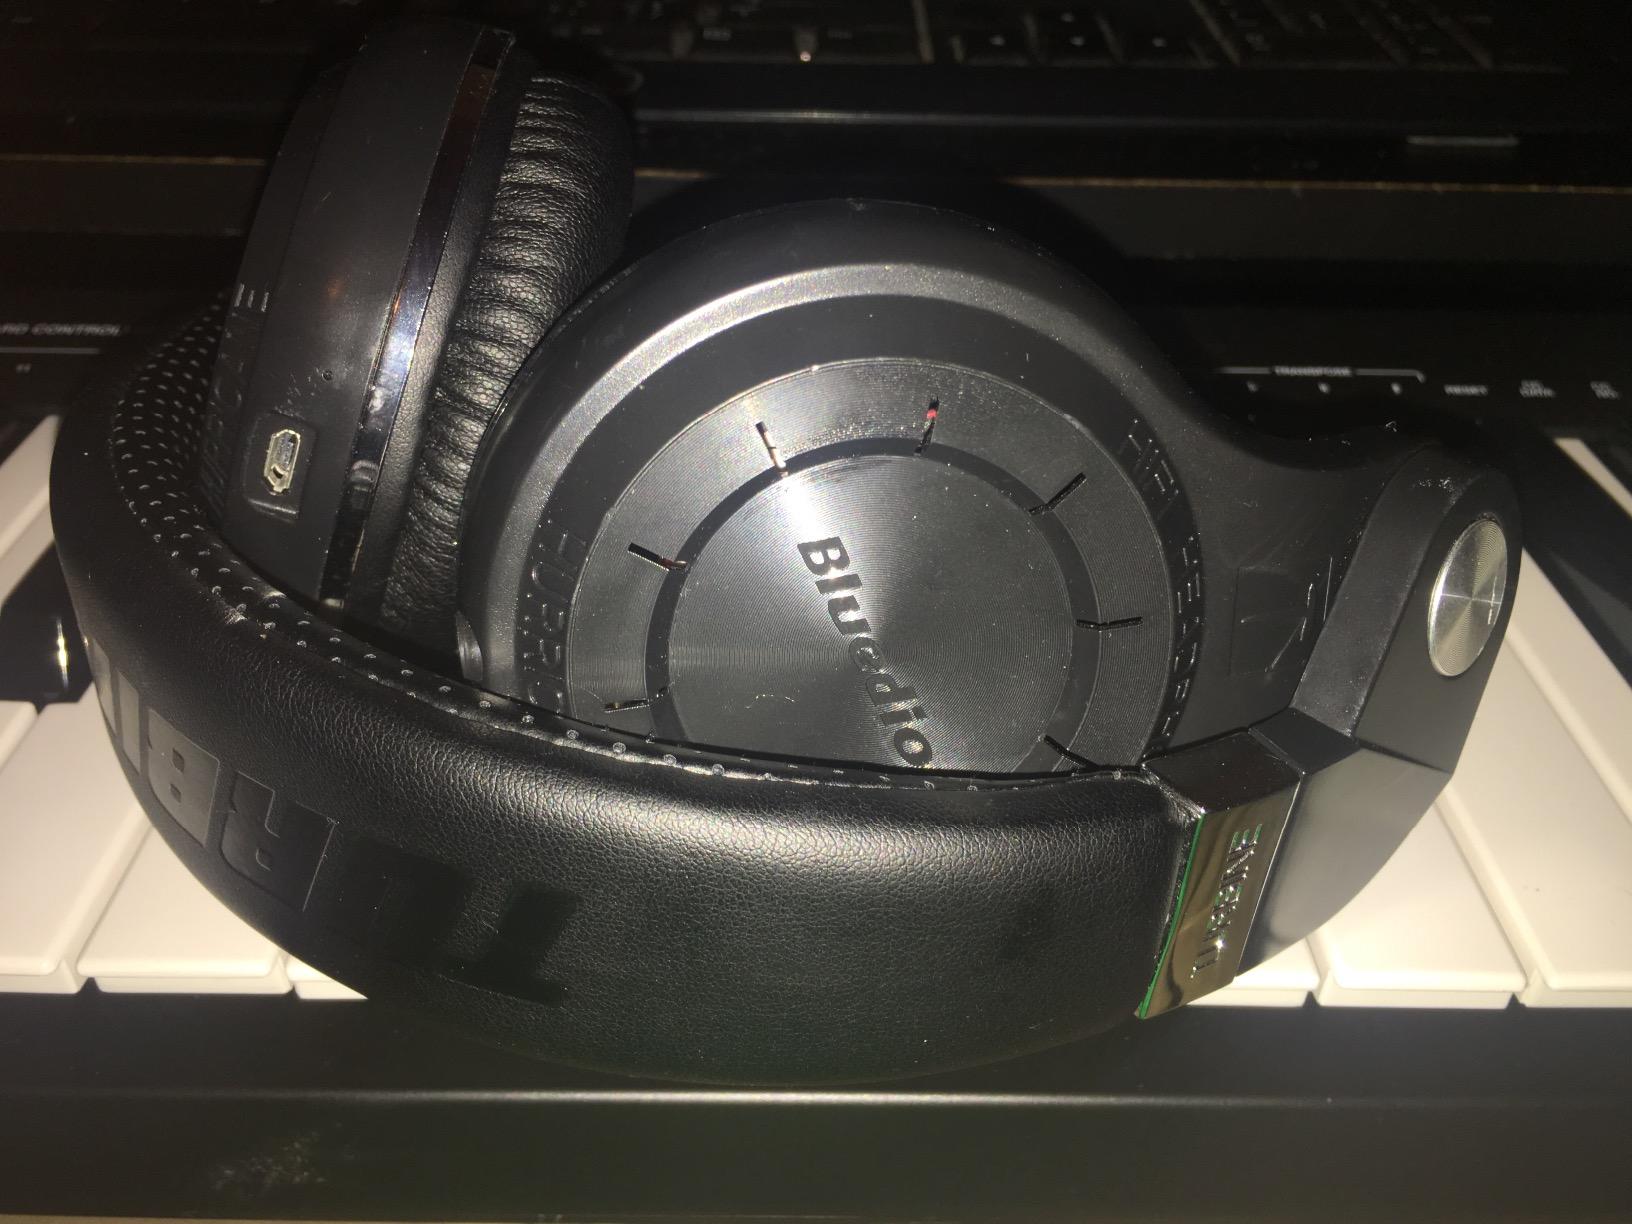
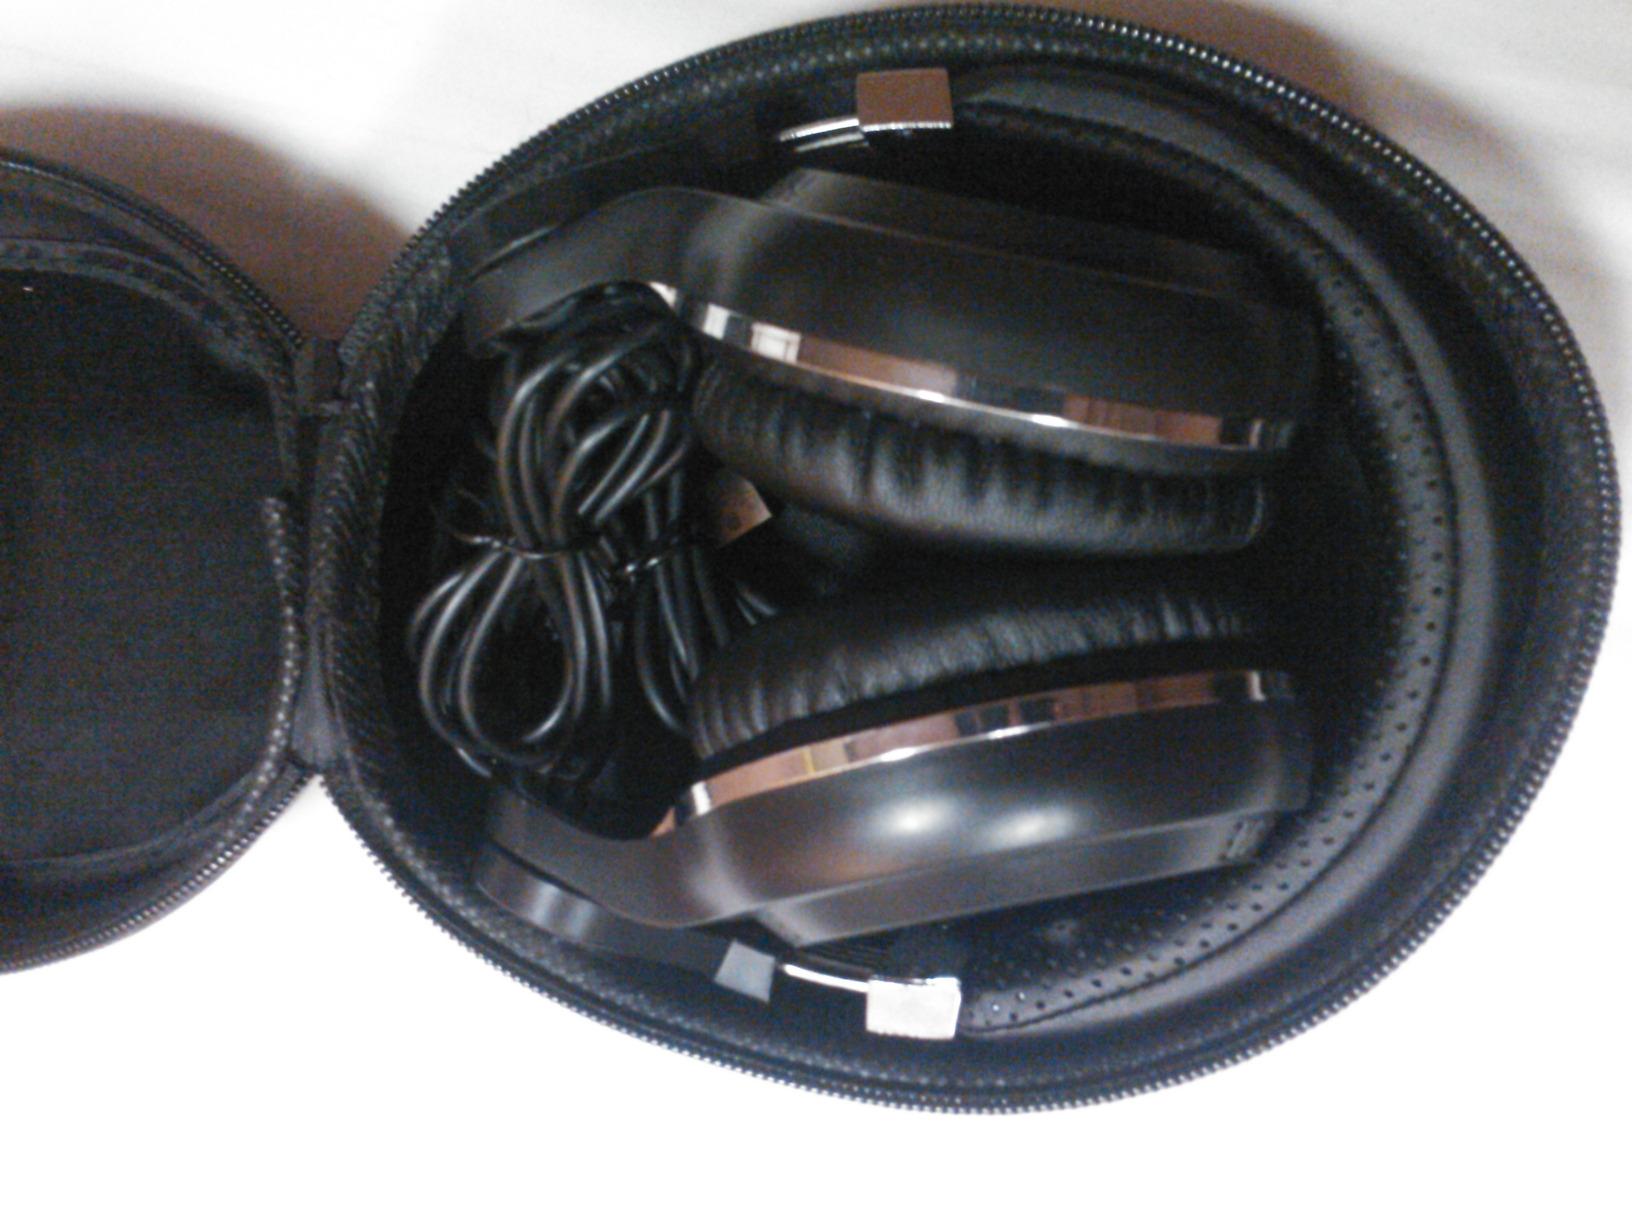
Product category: headphones
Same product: yes